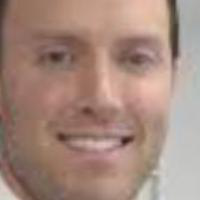
Age group: age 31-40